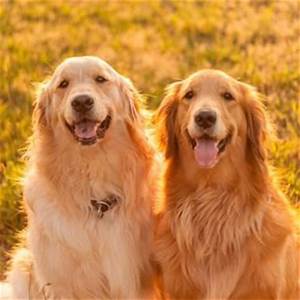
Label: dog